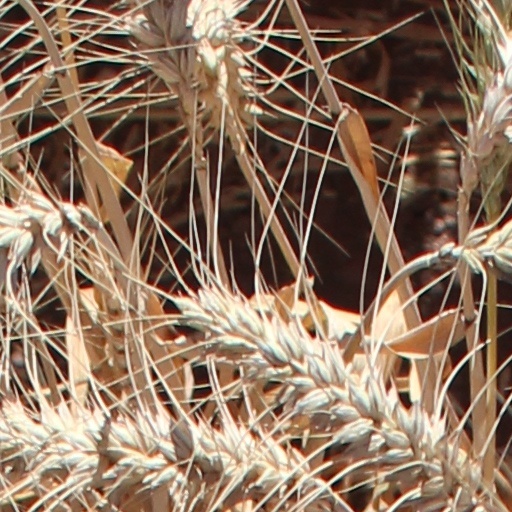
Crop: wheat